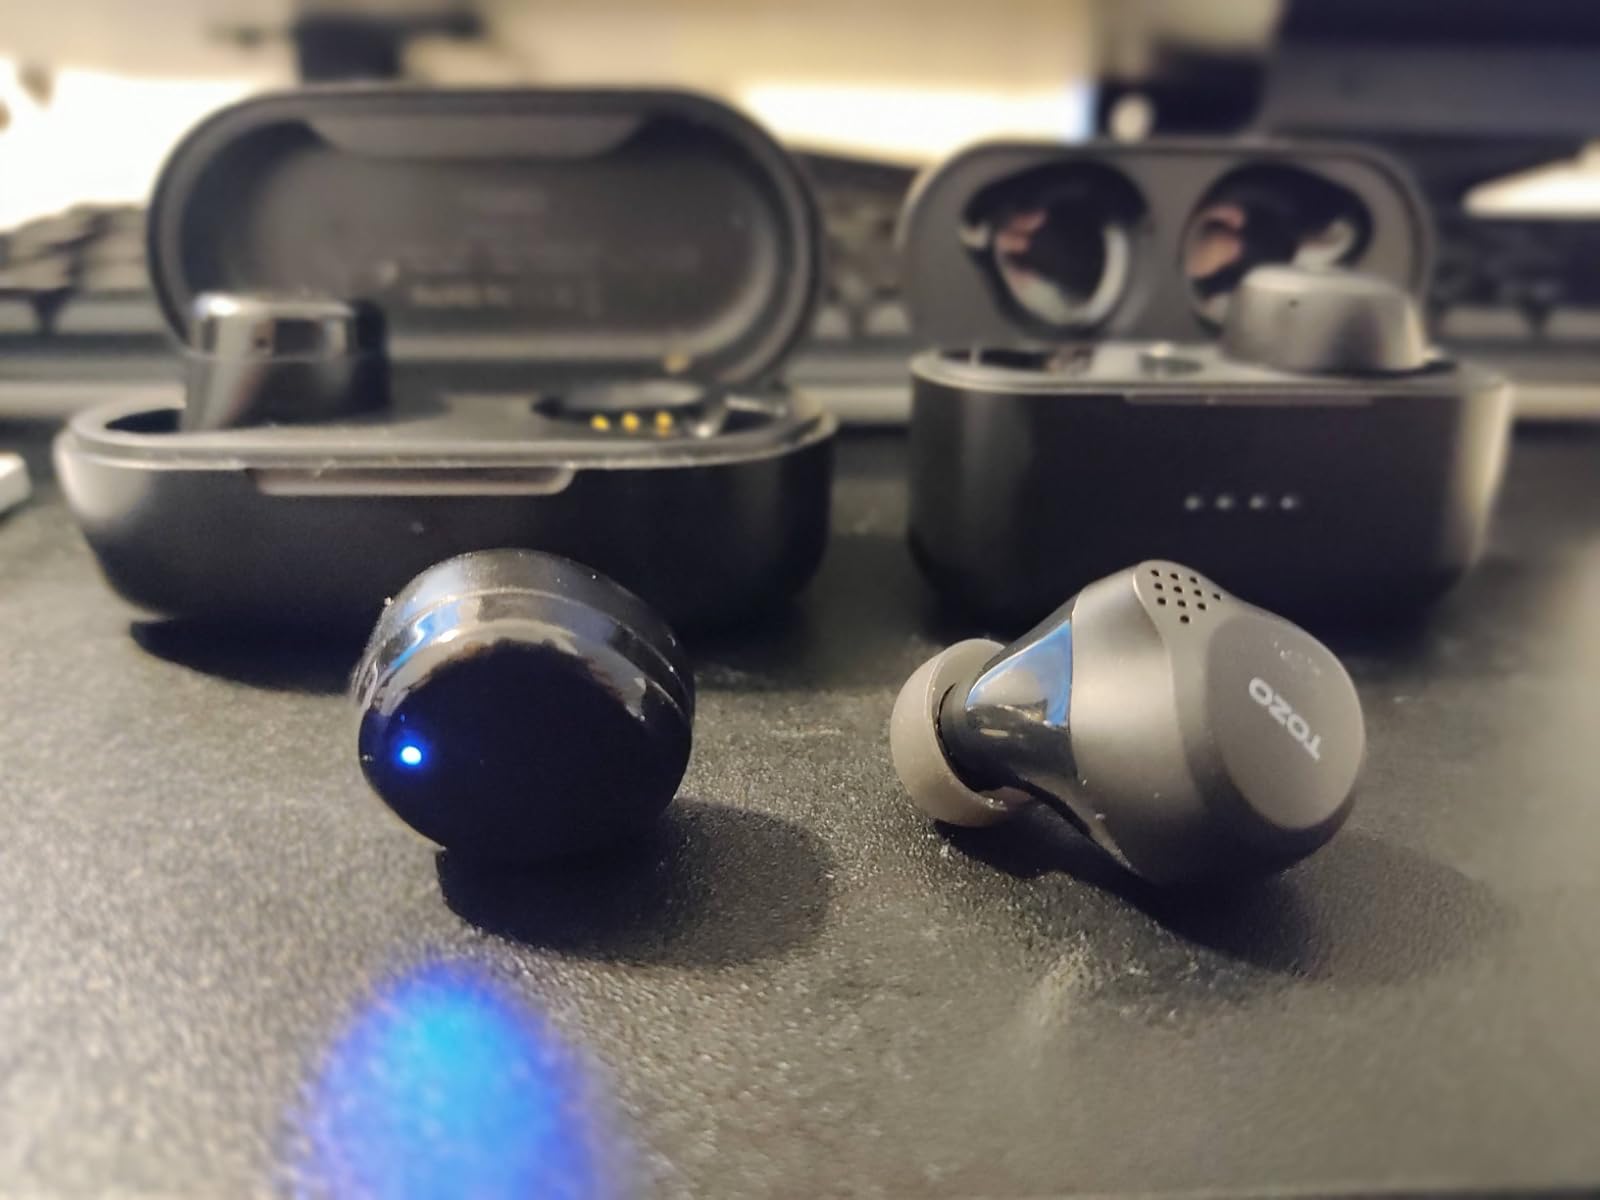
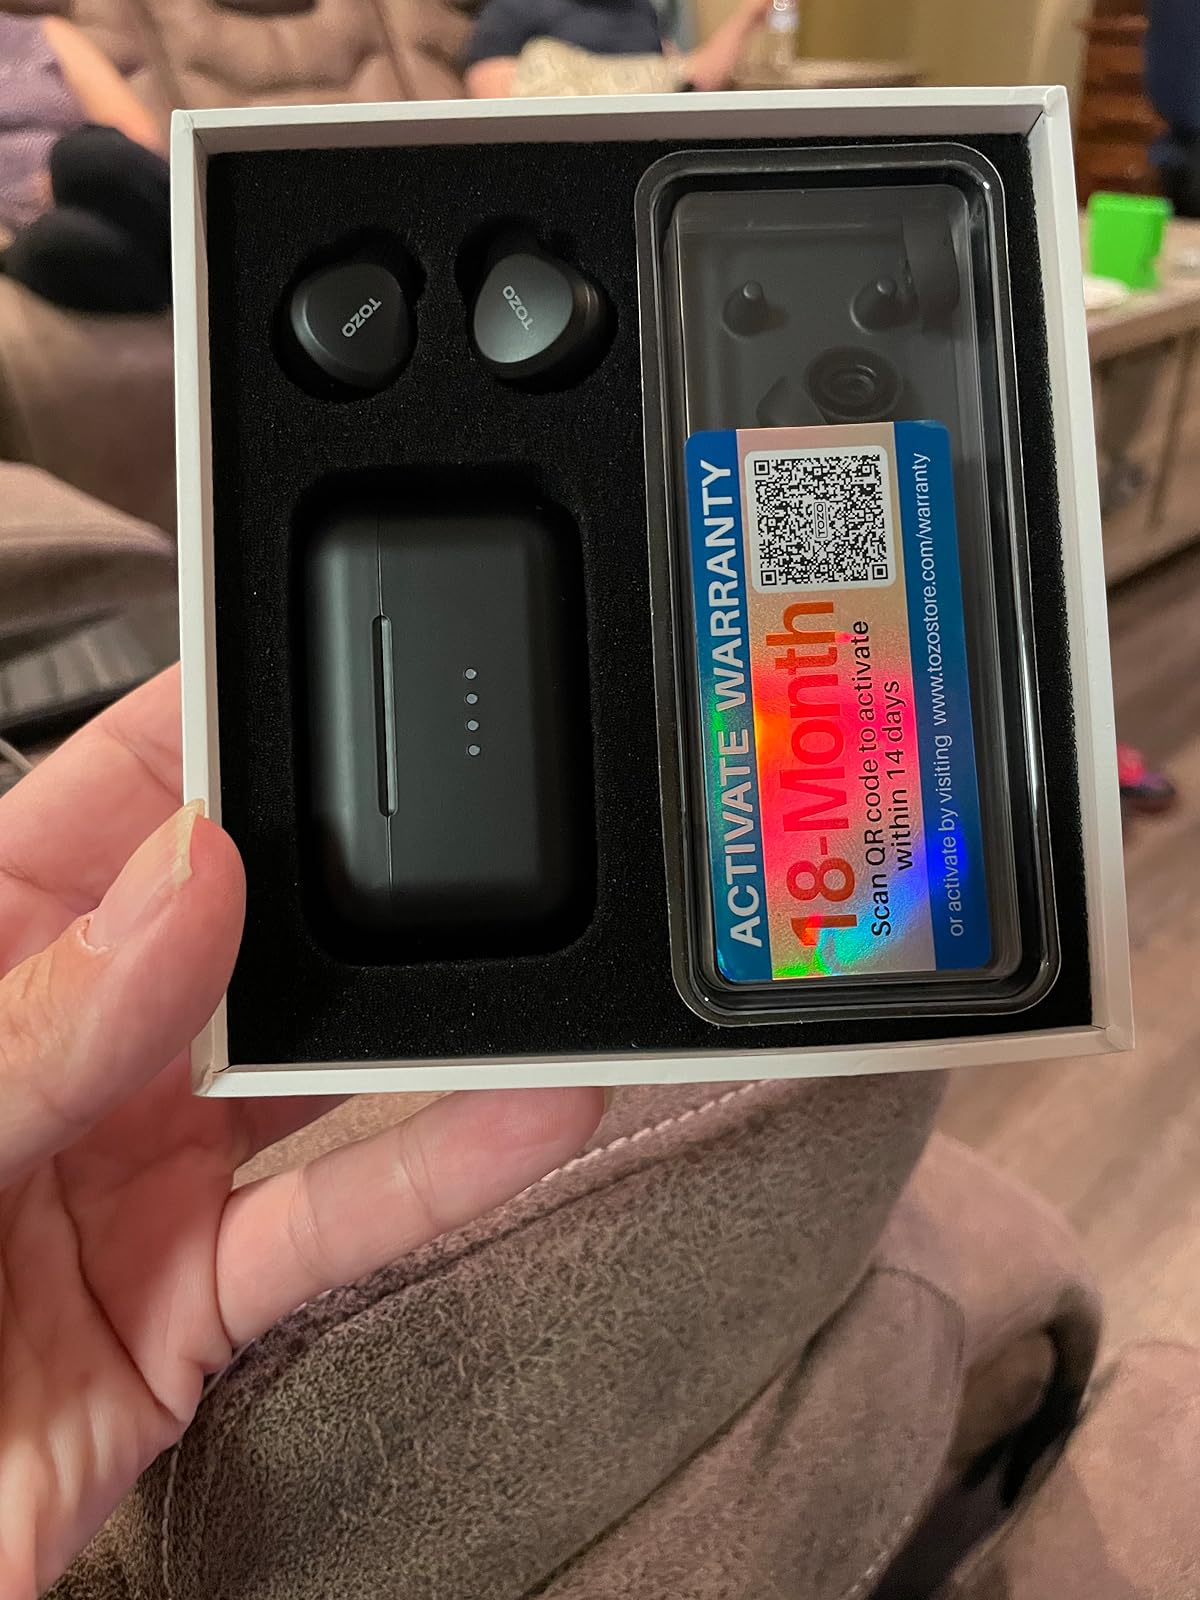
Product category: earbuds
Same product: yes